Richard Clifton

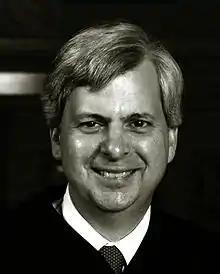

Richard Randall Clifton (born November 13, 1950) is a senior United States circuit judge of the United States Court of Appeals for the Ninth Circuit.